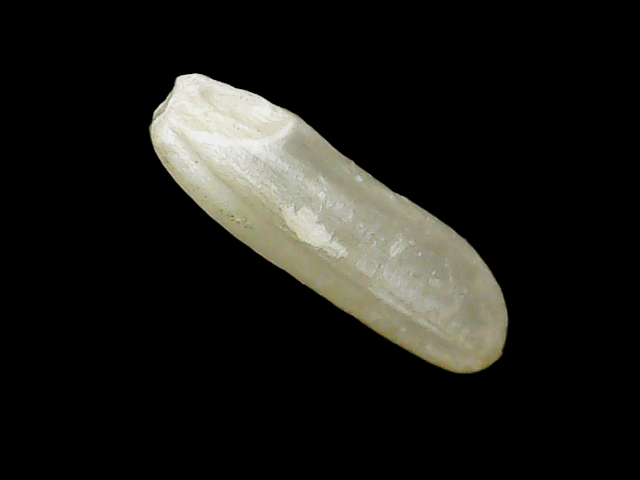
Rice variety: Binadhan7